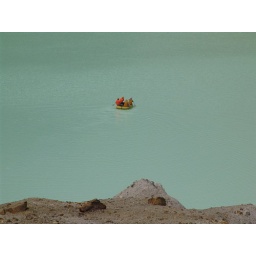
boat in green